History of Shanghai

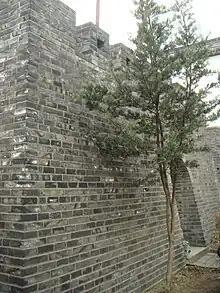
The "Dàjìng Gé" Pavilion wall, which is the only remaining part of the Old City of Shanghai wall

The history of Shanghai spans over a thousand years and closely parallels the development of modern China. Originally a small agricultural village, Shanghai developed during the late Qing dynasty (1644–1912) as one of China's principal trading ports. Although nominally part of China, in practice foreign diplomats controlled the city under the policy of extraterritoriality. Since the economic reforms of the early 1990s the city has burgeoned to become one of Asia's major financial centers and the world's busiest container port.